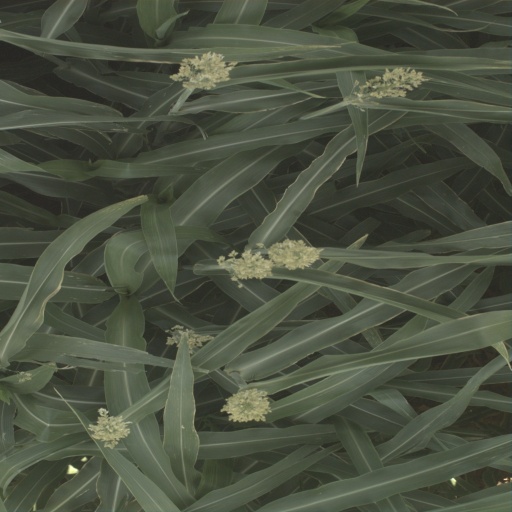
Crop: sorghum